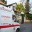
Label: ambulance